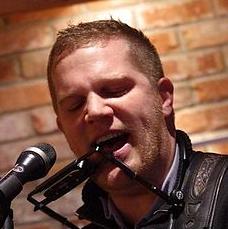
Age: 34